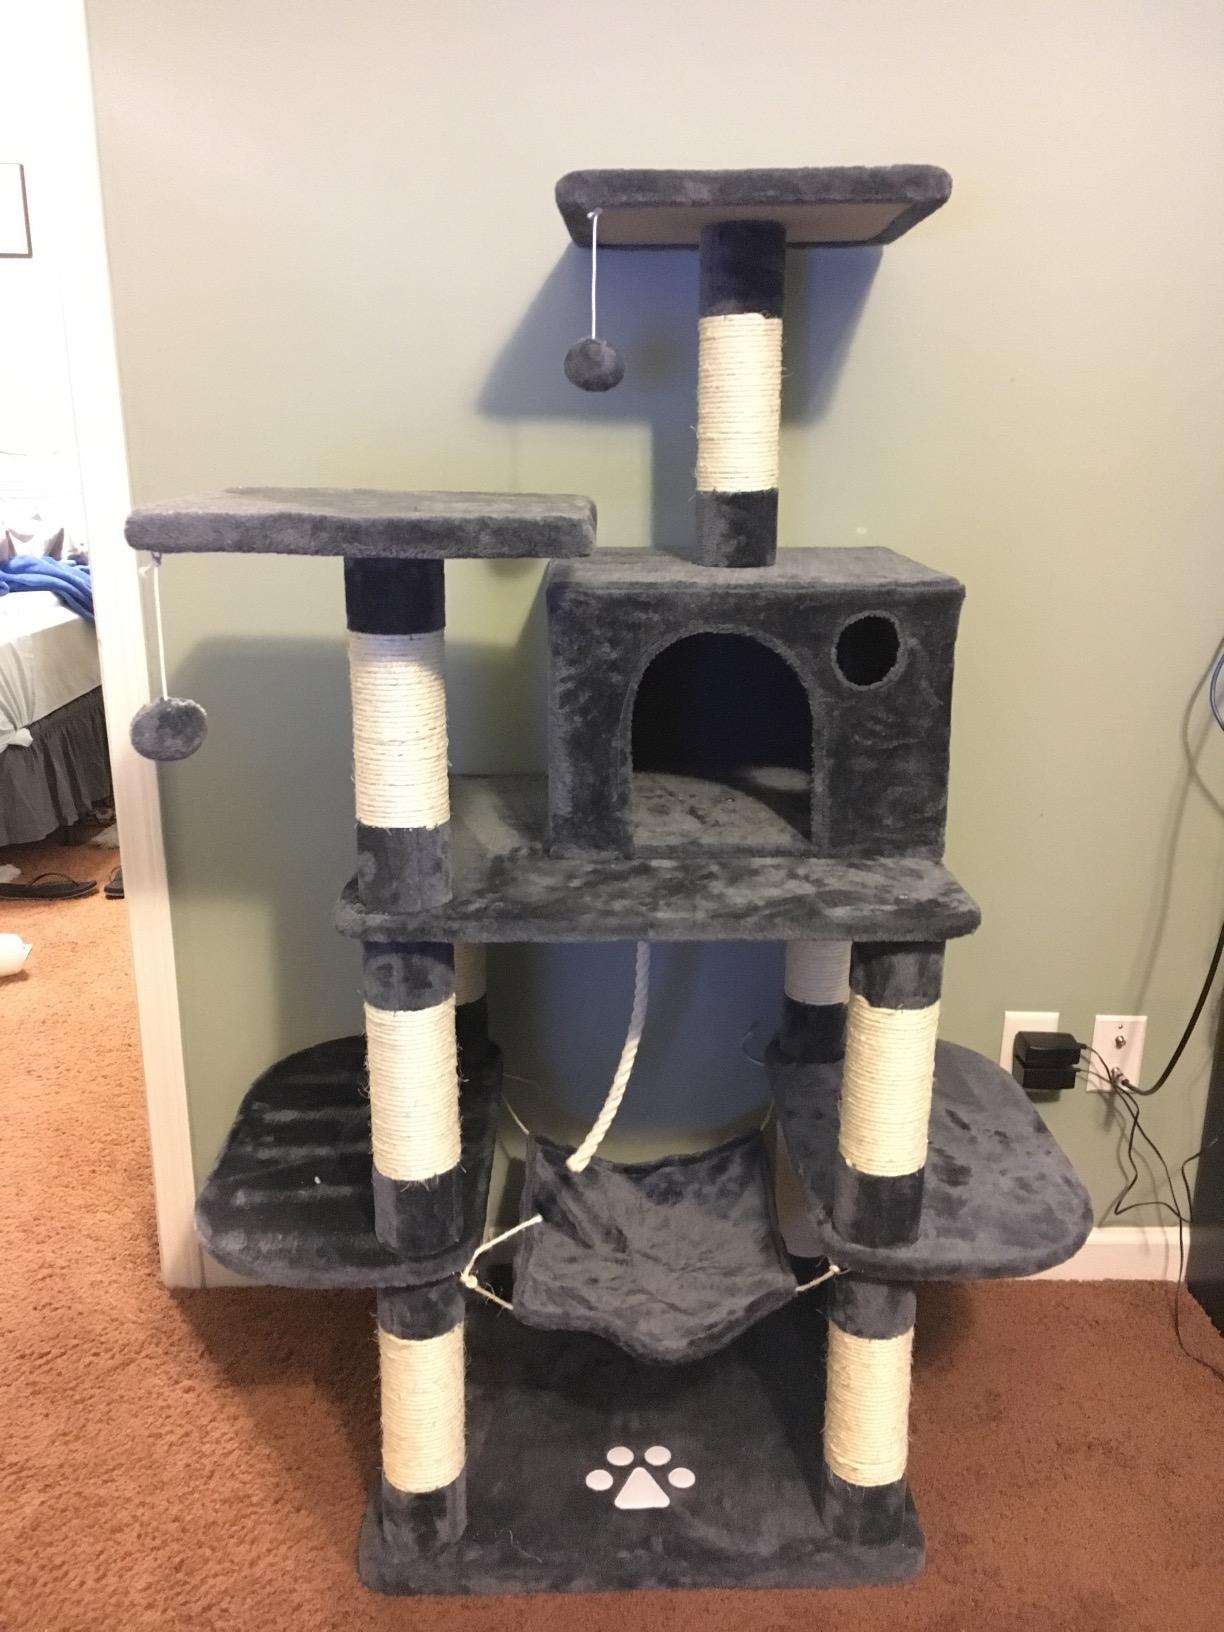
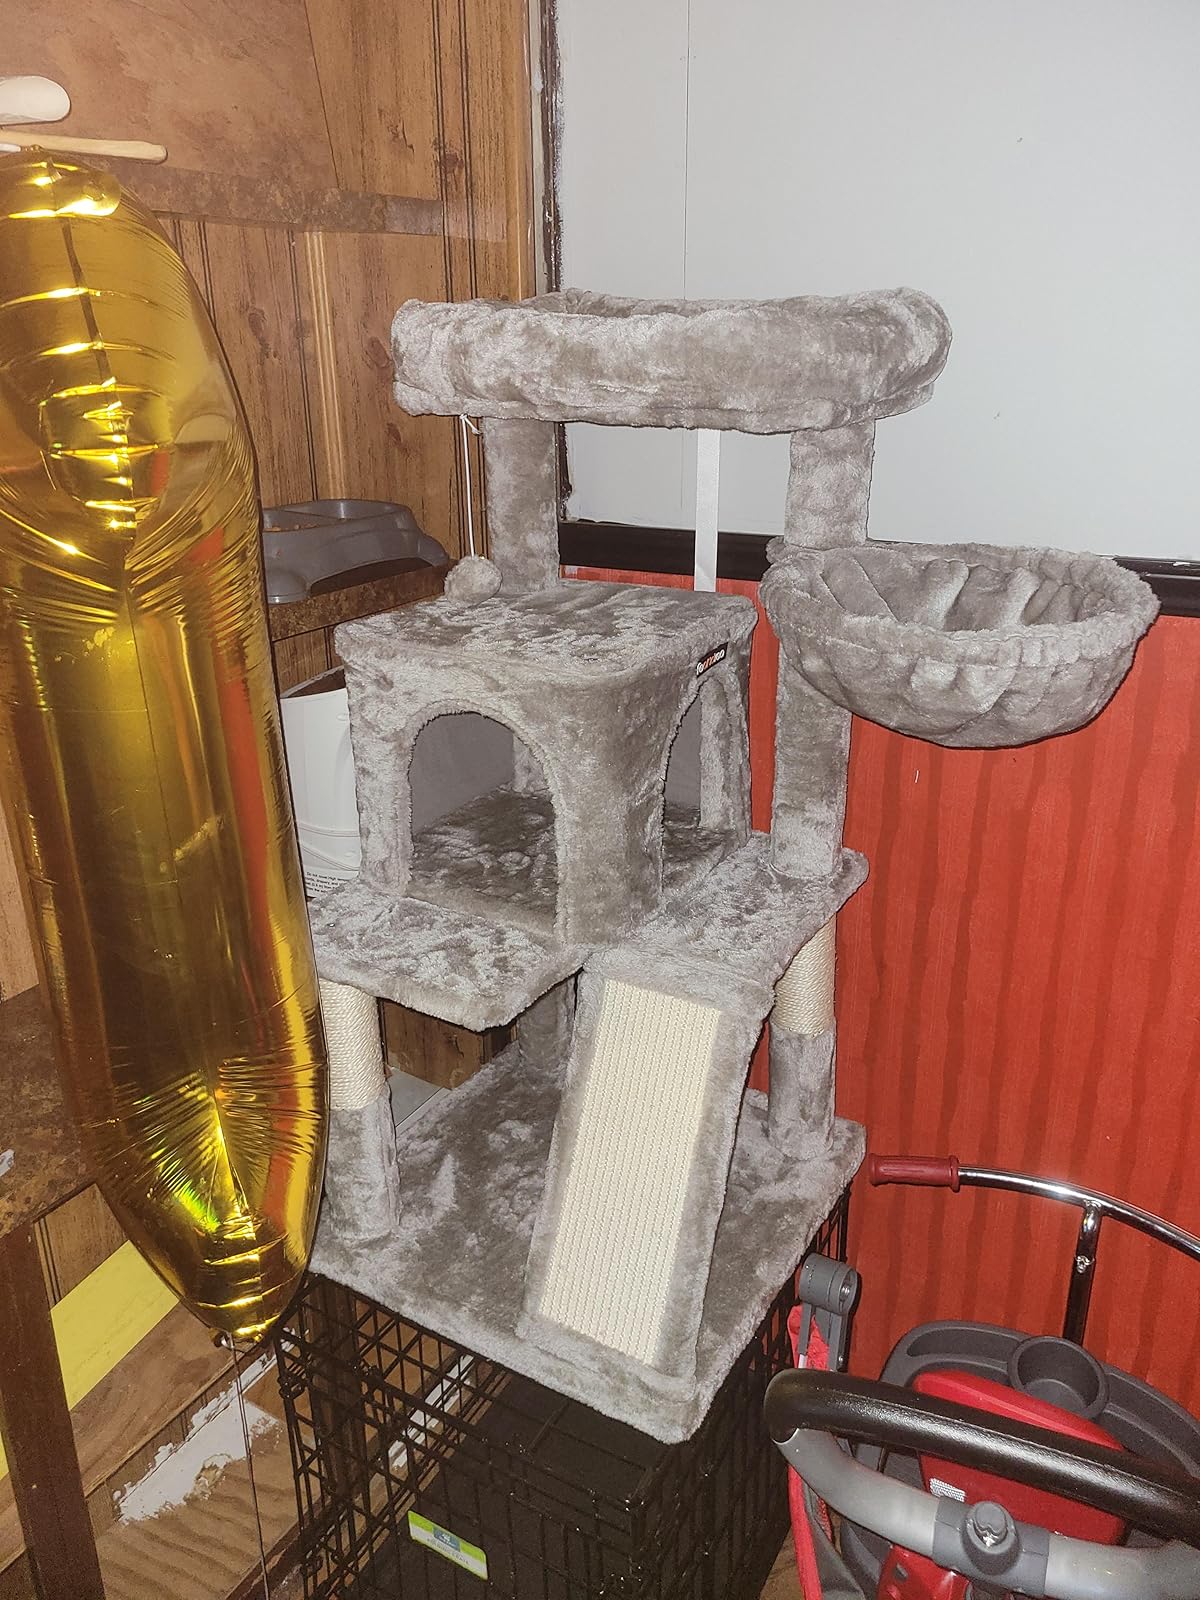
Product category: items_cat tree
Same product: no